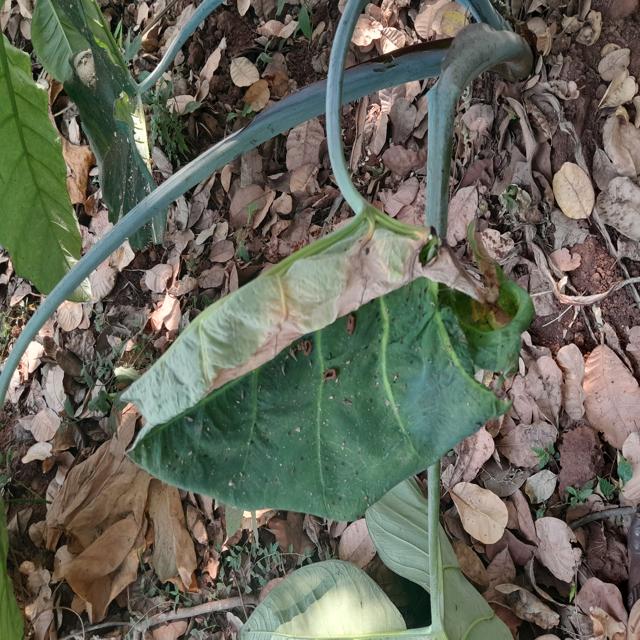
Label: Early_Blight